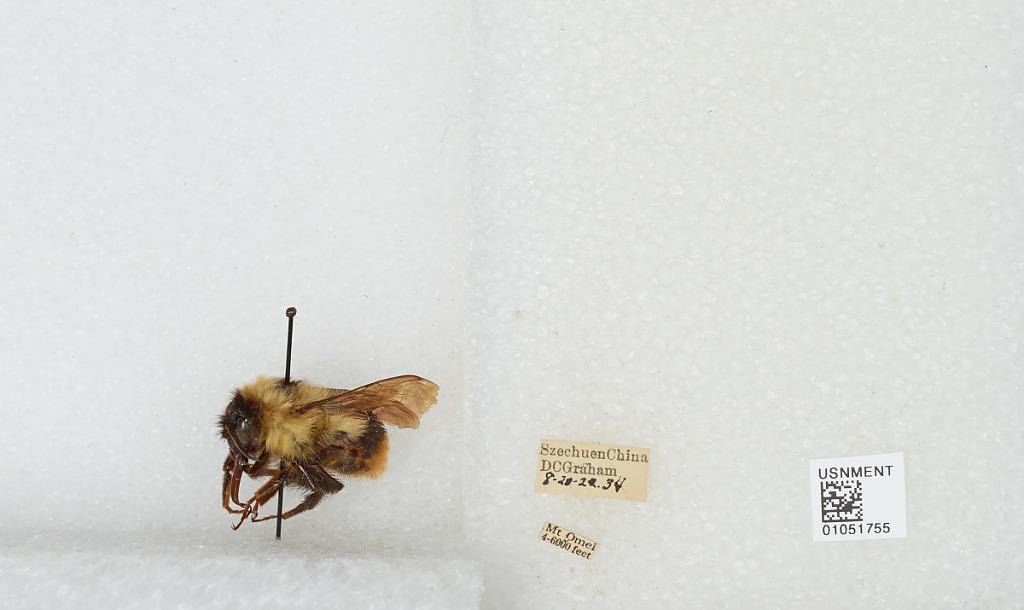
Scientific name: Bombus sp.
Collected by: D. Graham
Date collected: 1934-8-20
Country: China
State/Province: Sichuan
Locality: Mt Emei